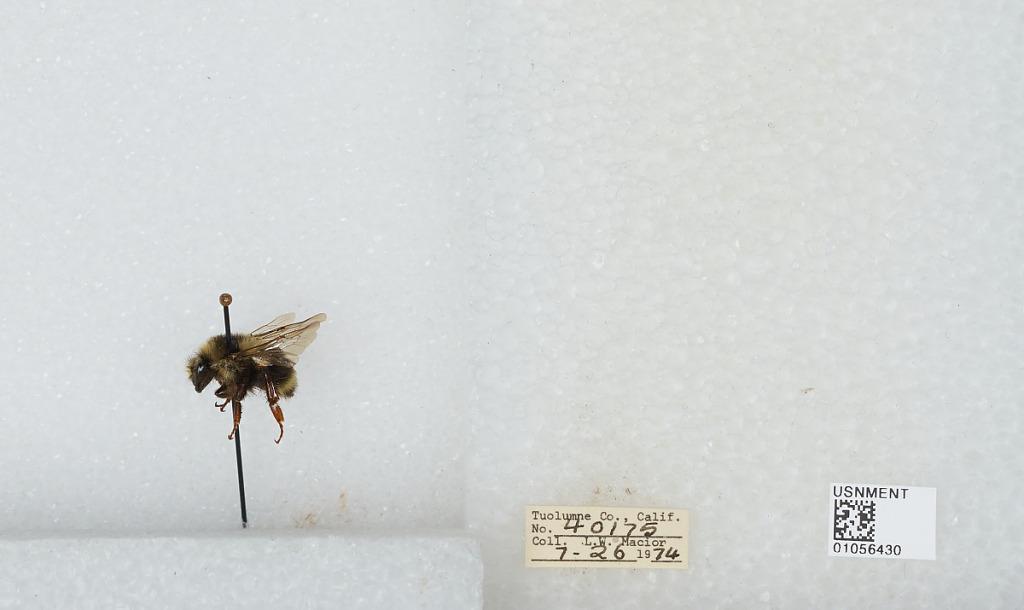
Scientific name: Bombus bifarius nearcticus
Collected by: L. Macior
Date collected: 1974-7-26
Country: United States
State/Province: California
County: Tuolumne
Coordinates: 38.02, -119.93